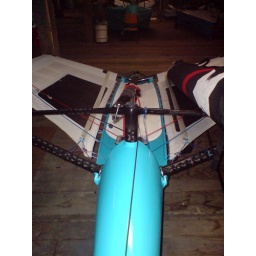
daves boat (imagine one in white with grey grip and u get my boat)